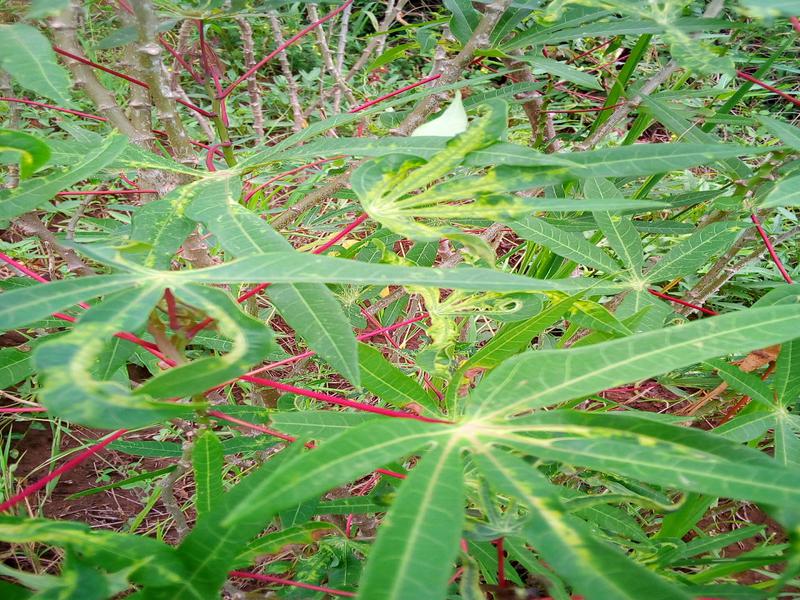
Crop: cassava
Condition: mosaic_disease